Transylvanian Military Frontier

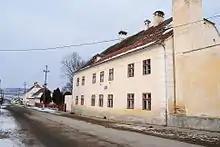
Old headquarters of the 1st Romanian Border Guards Regiment in Orlat

The Transylvanian Military Frontier was composed of two Romanian regiments, two Székely regiments, and a Hussars regiment, garrisoned as follows: